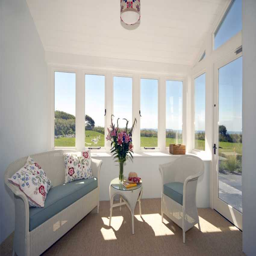
sun room leading to the gardens